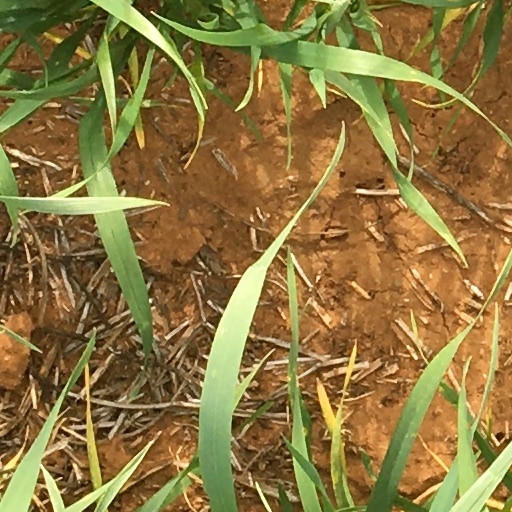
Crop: wheat